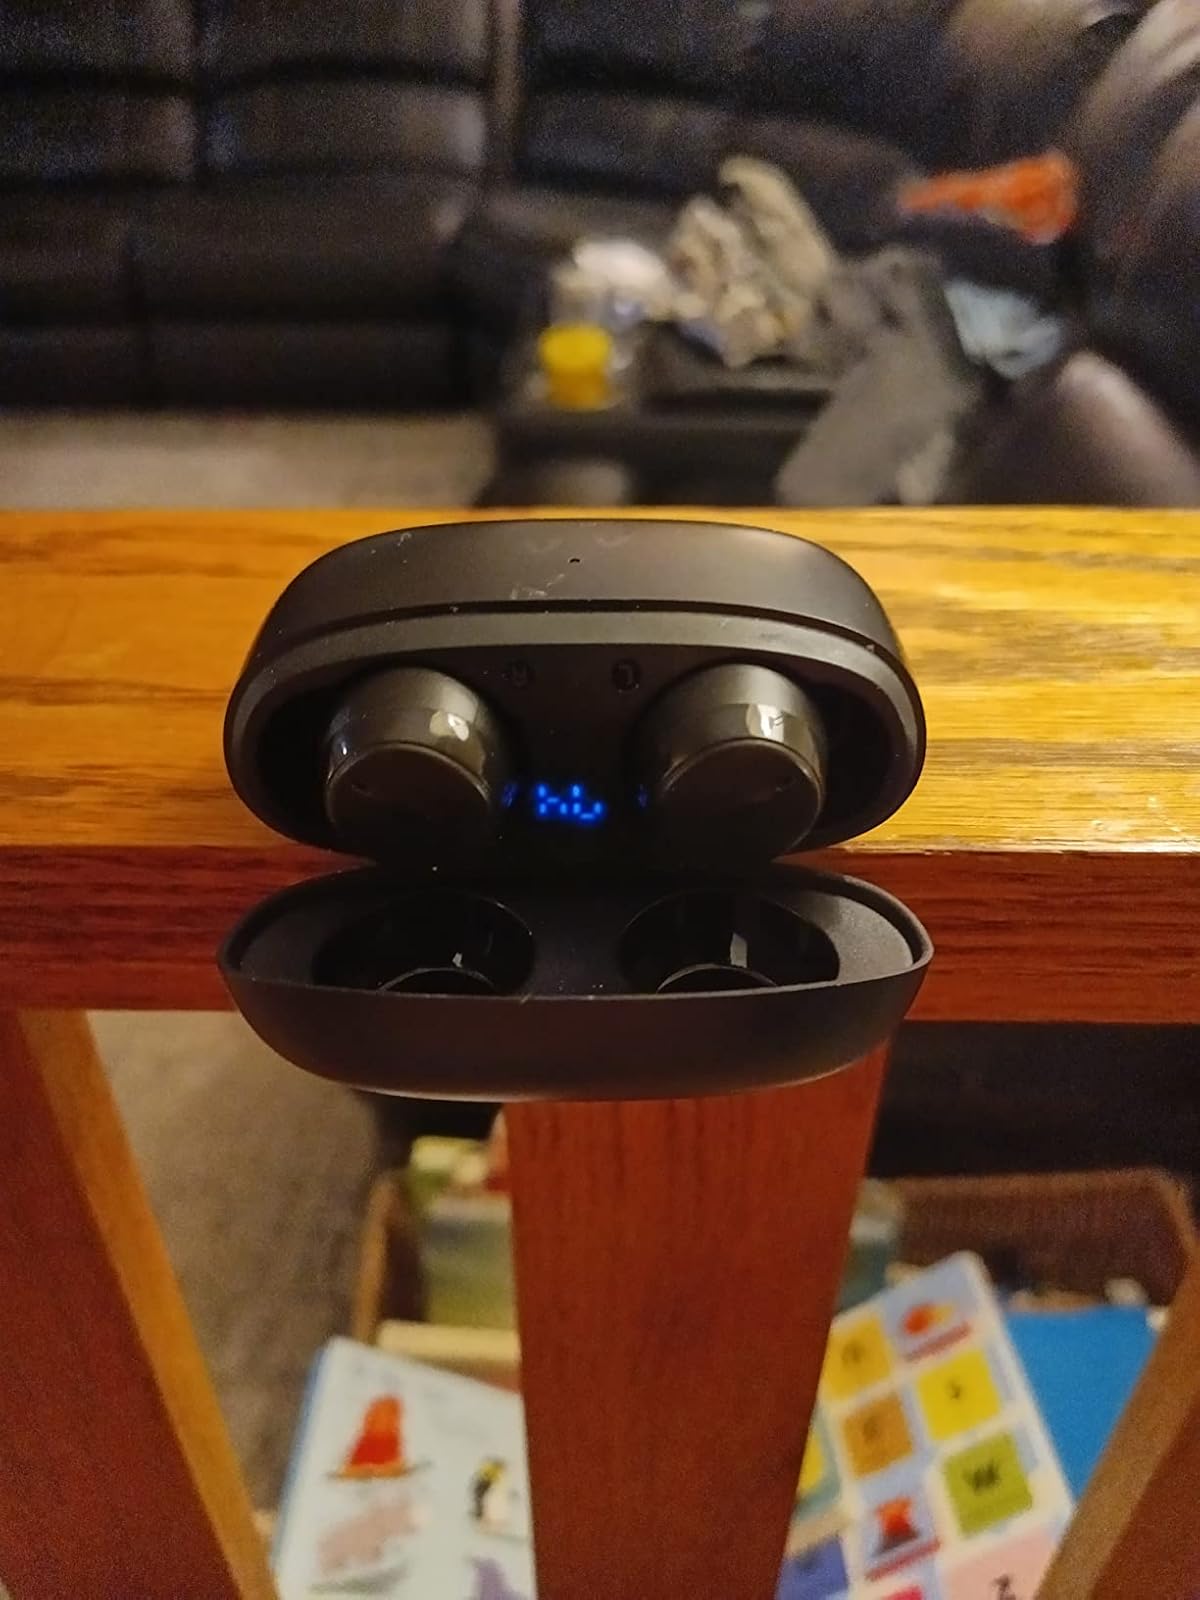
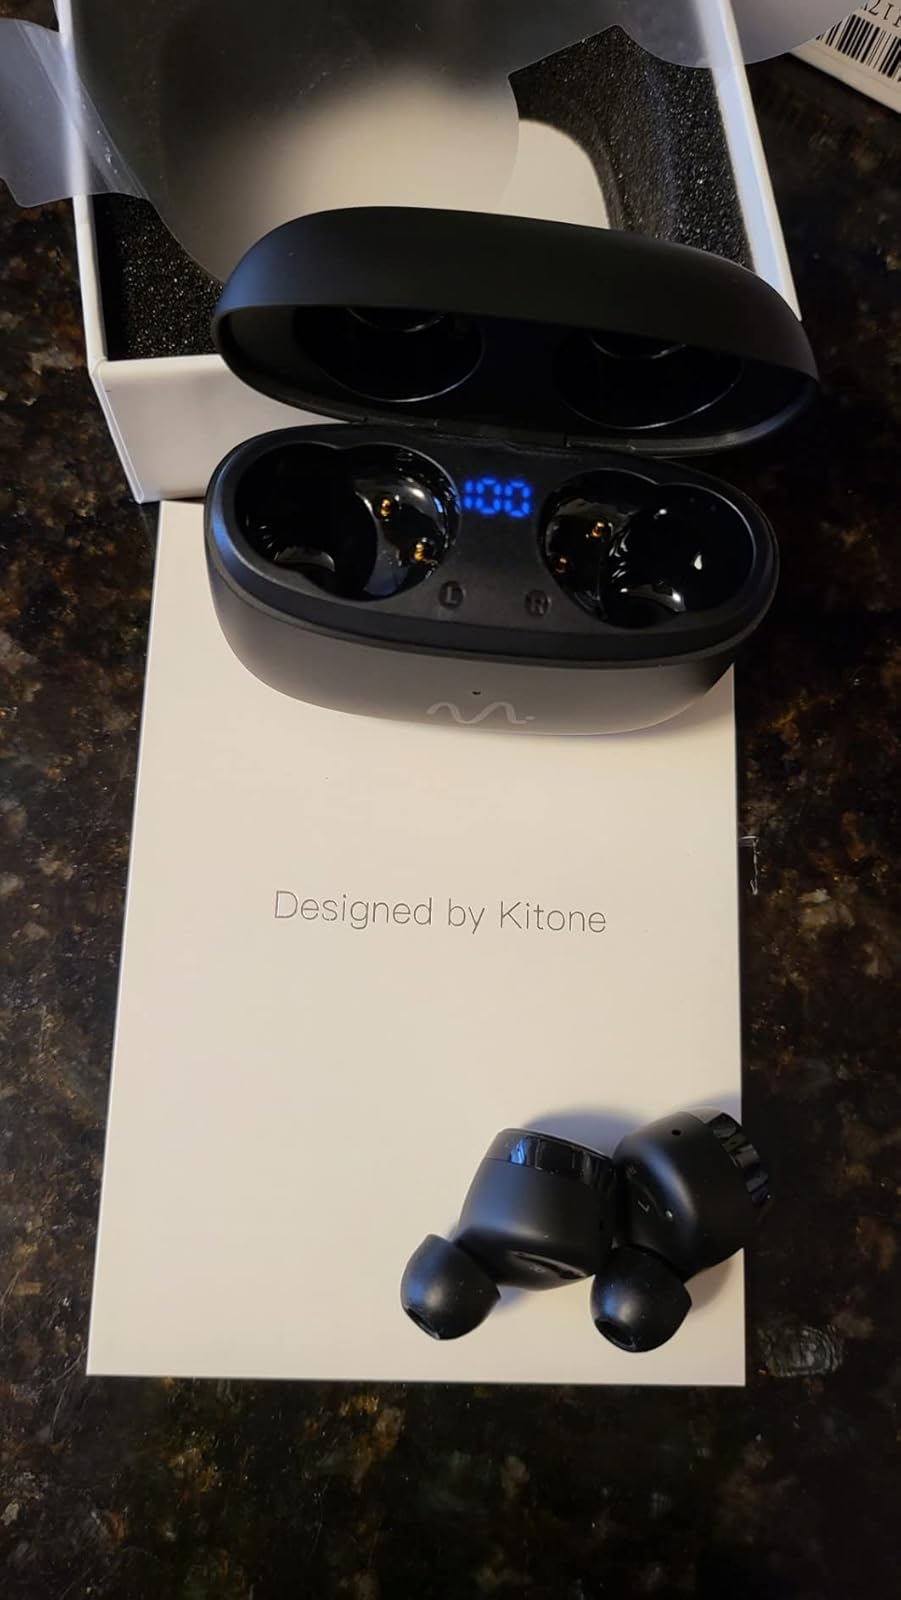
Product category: earbuds
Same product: yes